Majjistral Park

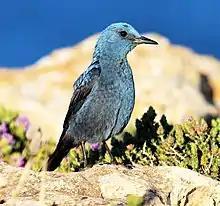
Blue Rock Thrush, Malta’s national bird

The park's area includes diverse and unique habitats that are important for many species of fauna including rare and endemic species.